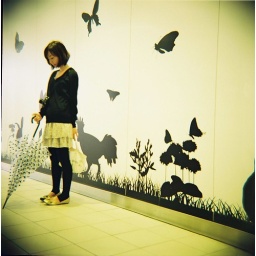
a girl in the forest